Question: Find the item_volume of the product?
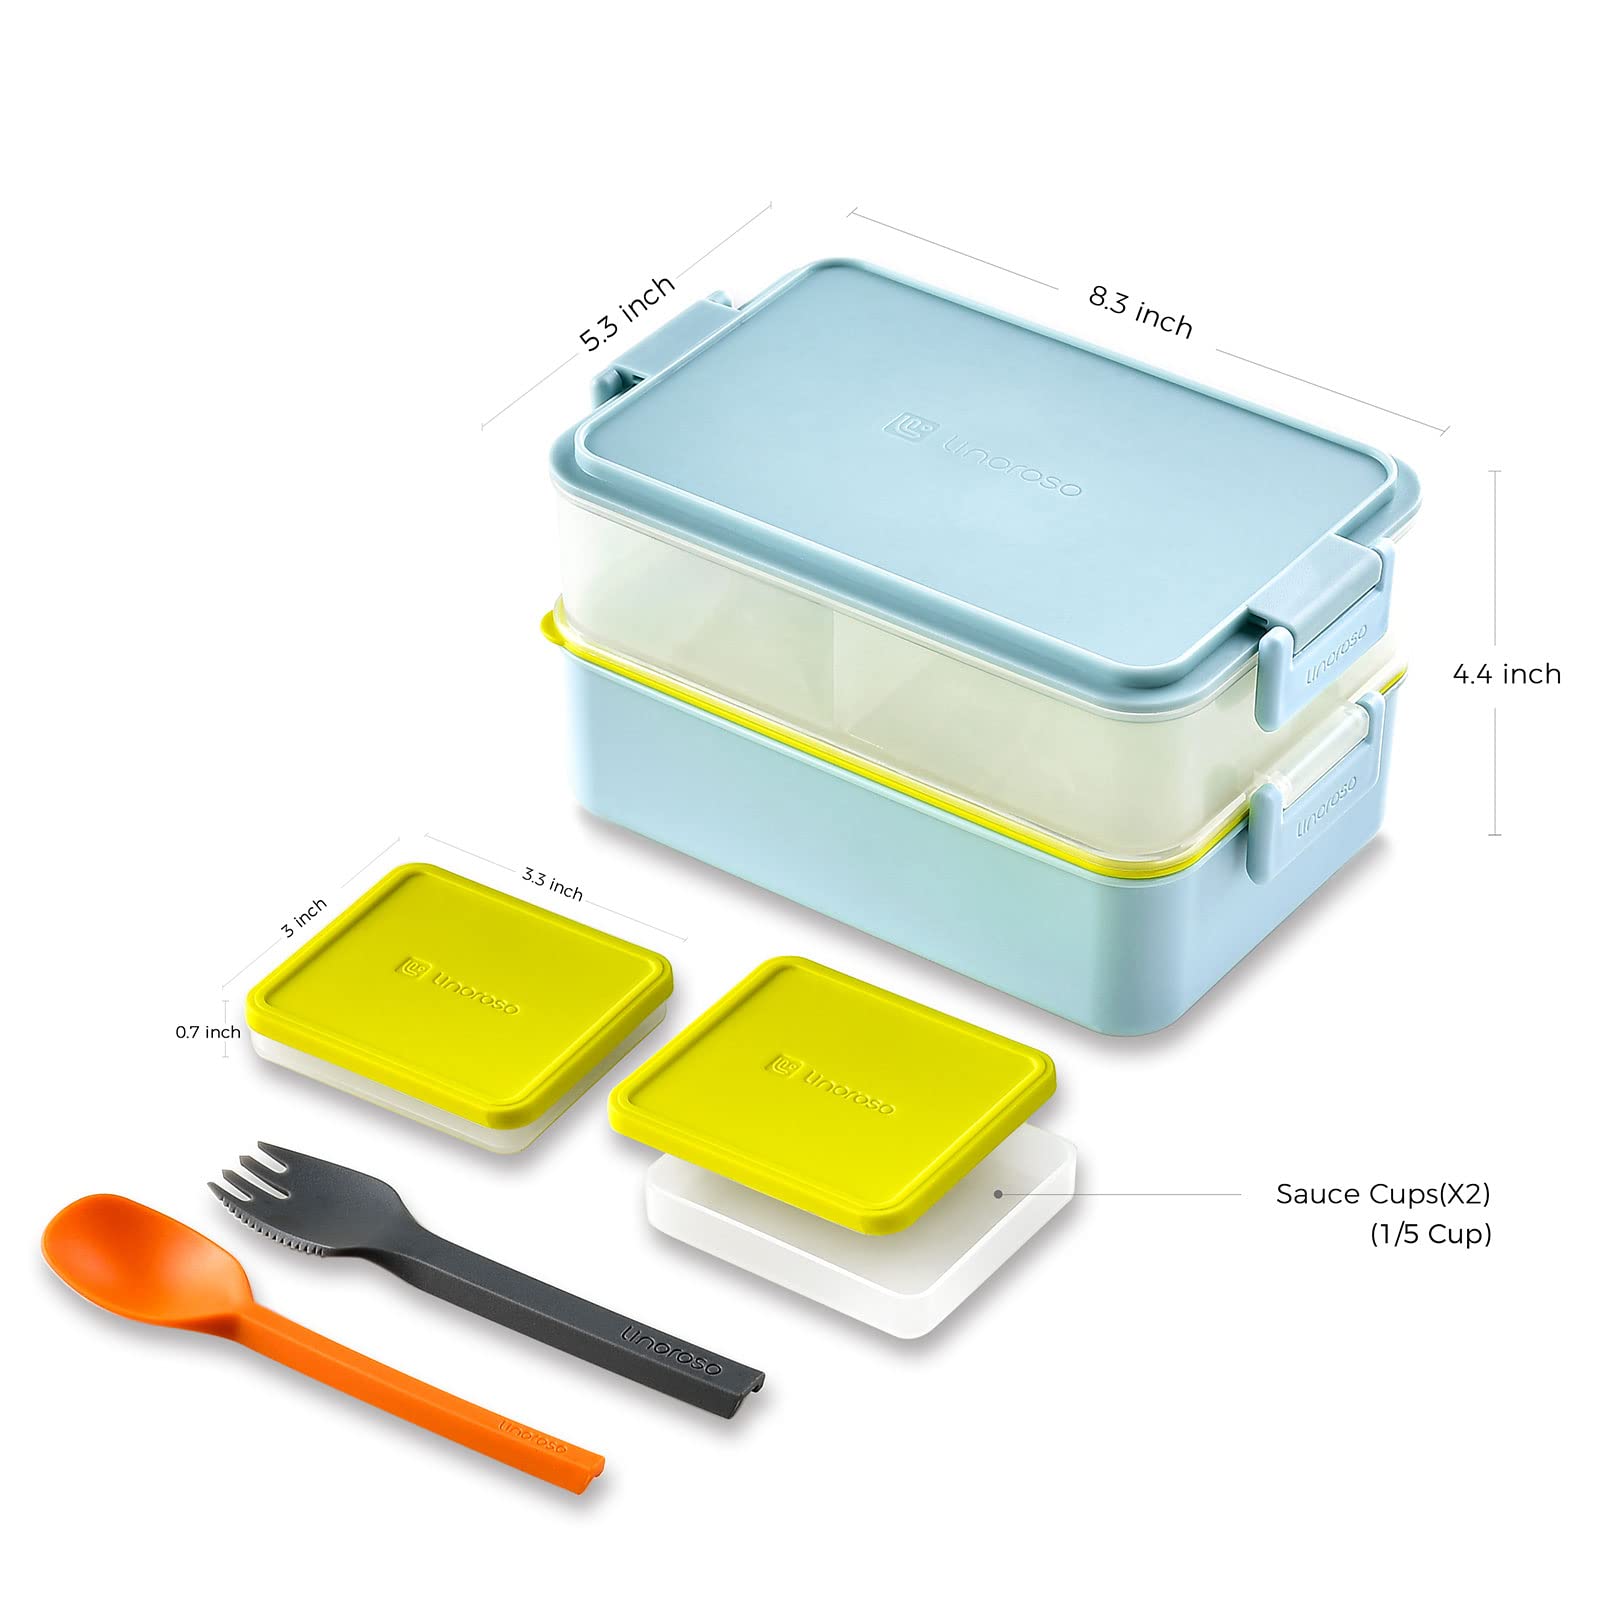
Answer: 0.2 cup